Which point is corresponding to the reference point?
Reference image:
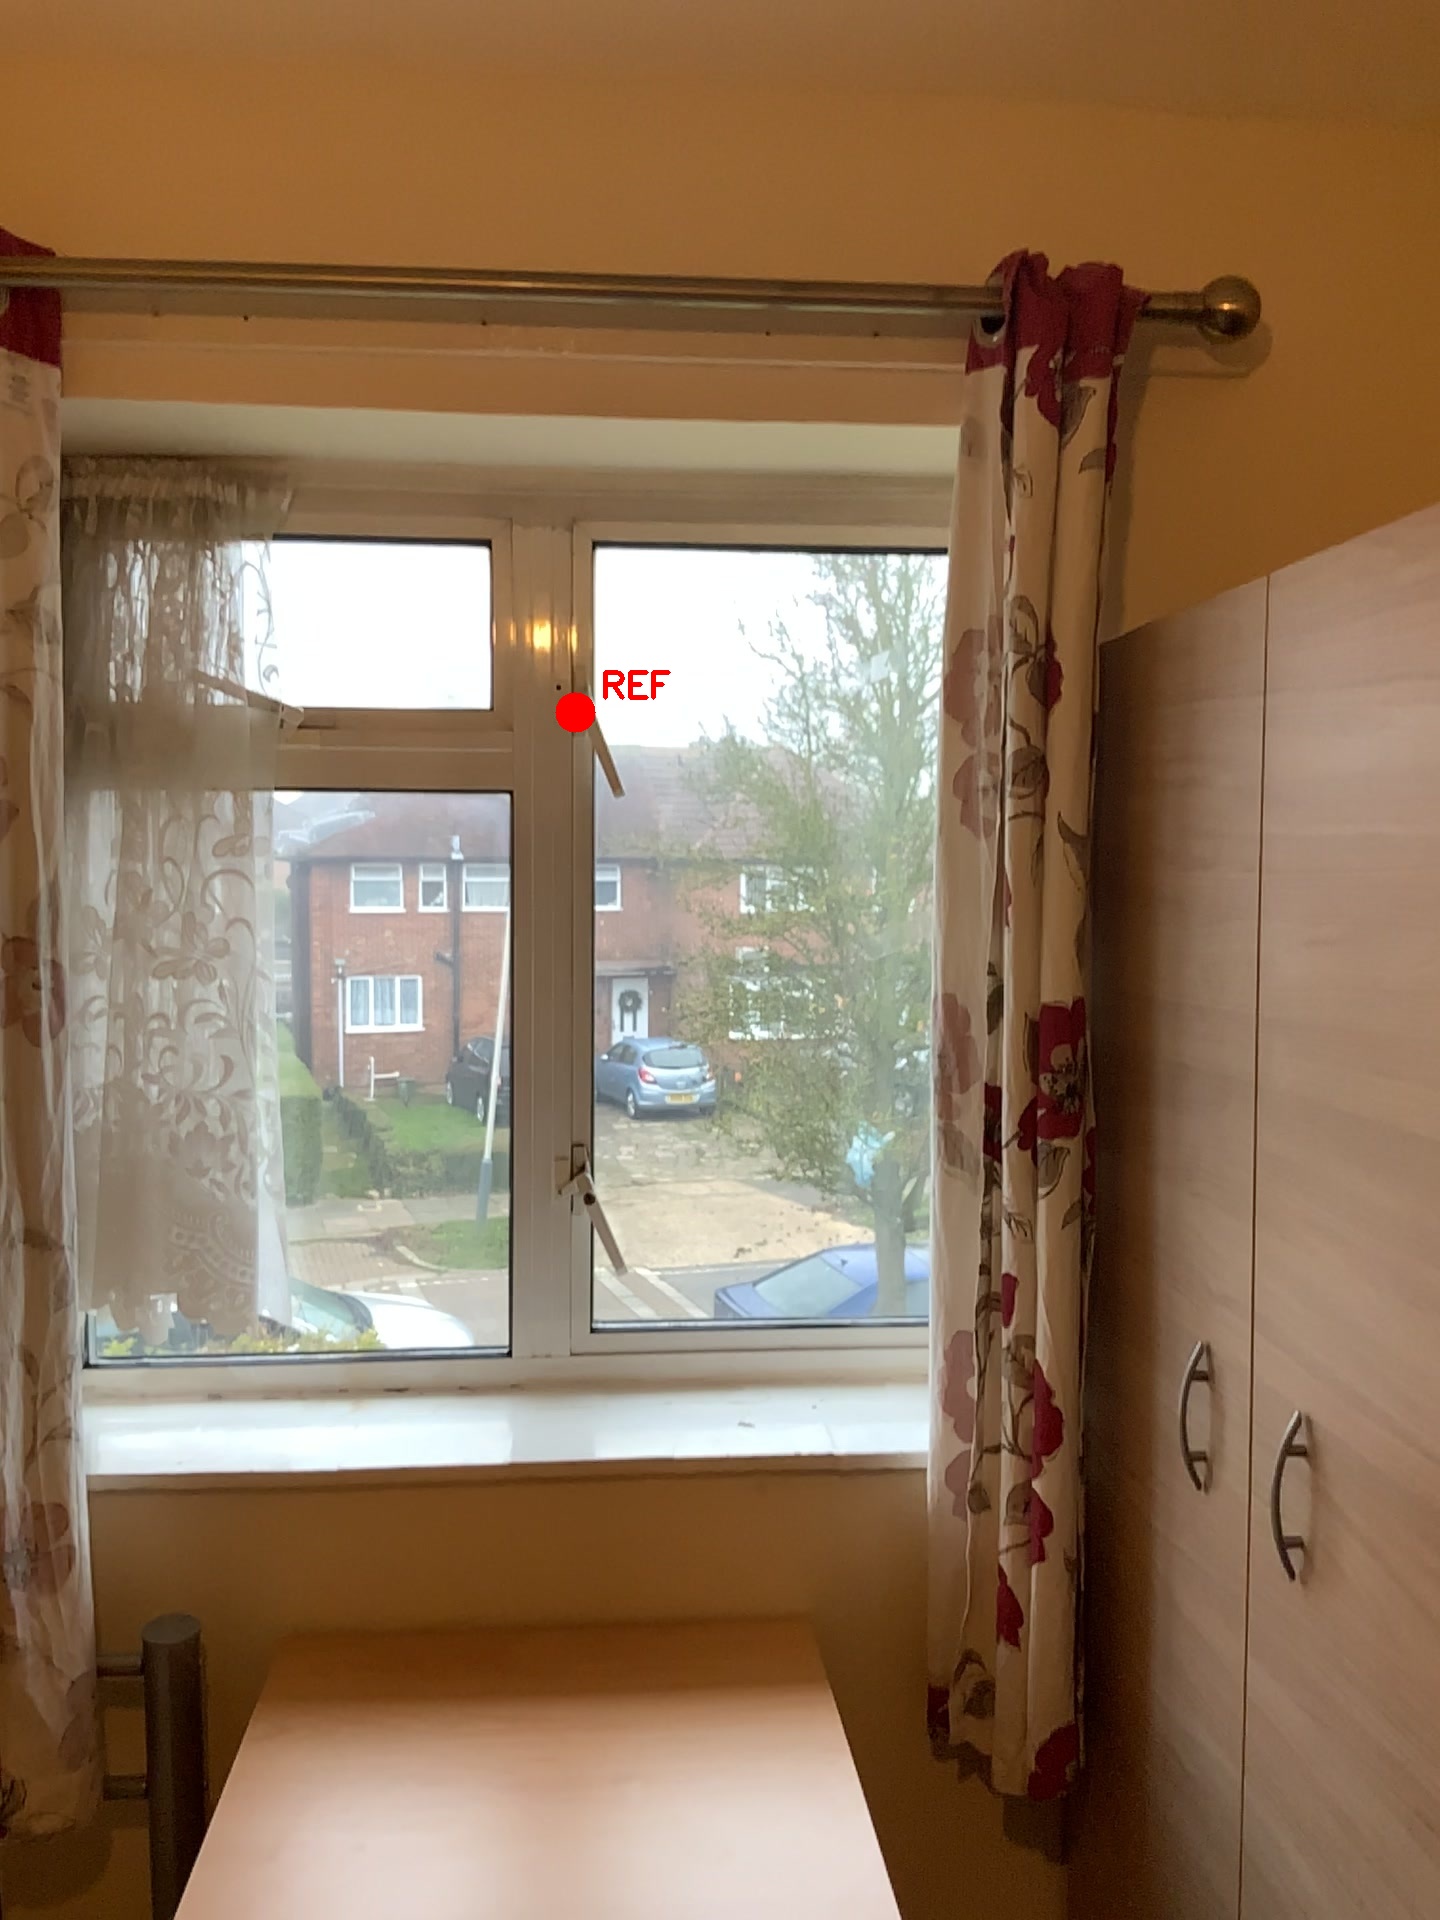
Option image:
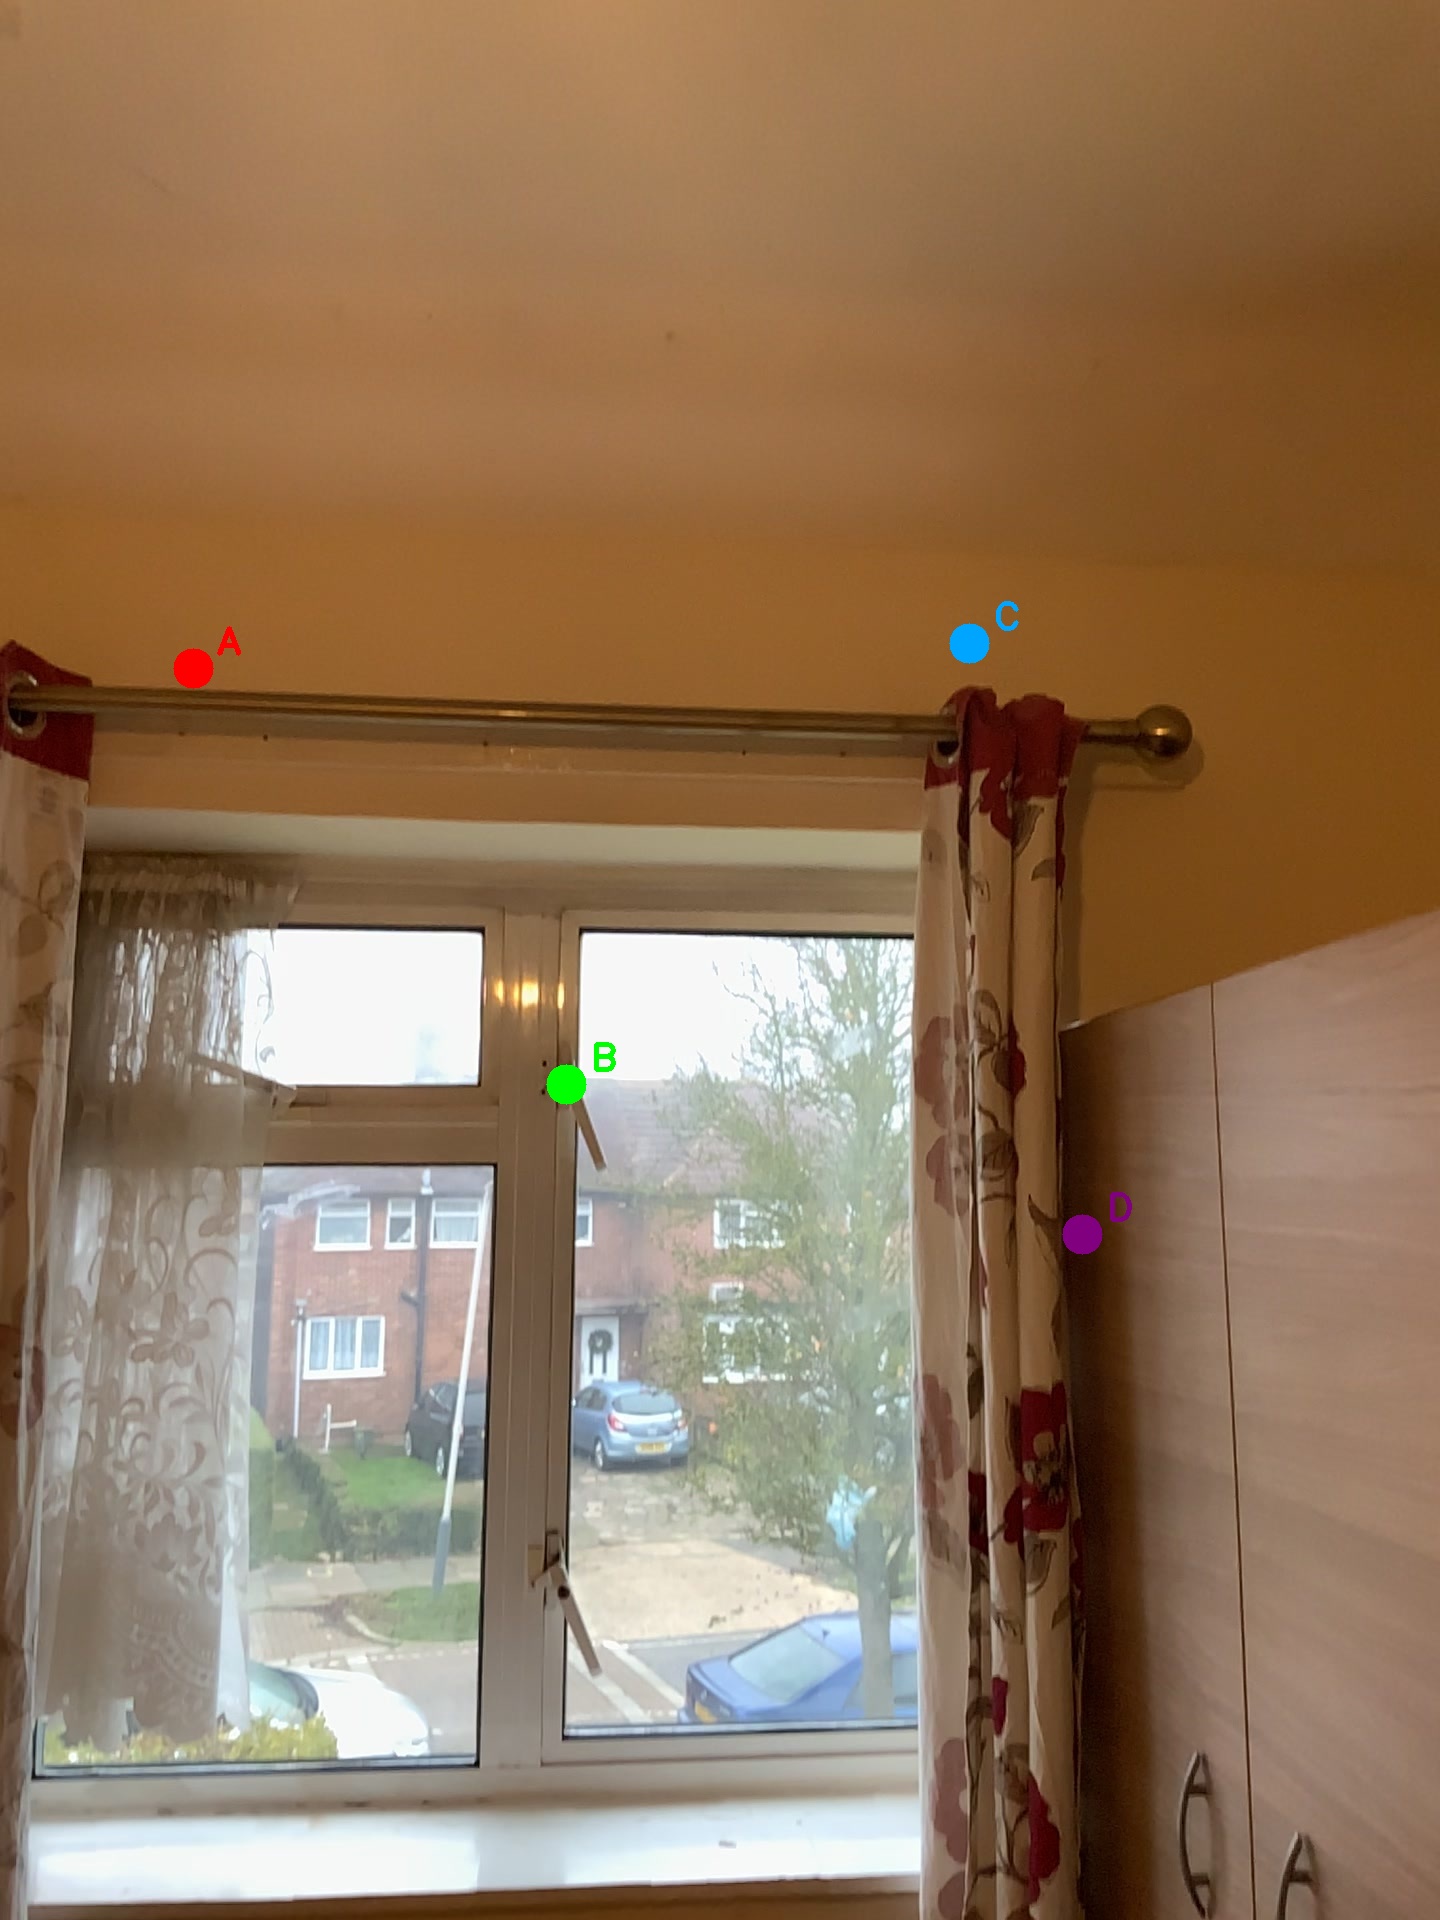
Choices:
Point A
Point B
Point C
Point D
Answer: (B)